Casualties of Love: The "Long Island Lolita" Story

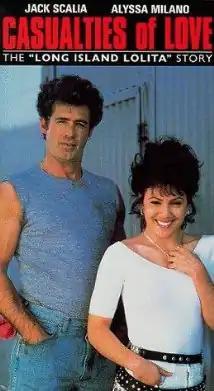
VHS cover

Casualties of Love: The "Long Island Lolita" Story is a 1993 American television crime drama film based on the story of Amy Fisher and Joey Buttafuoco, written and directed by John Herzfeld. Alyssa Milano and Jack Scalia played the main characters. It aired on CBS on January 3, 1993, the same night and time as ABC's film "The Amy Fisher Story", though the latter film was much higher rated in the TV ratings and critically praised.